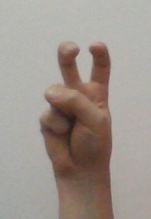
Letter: toot